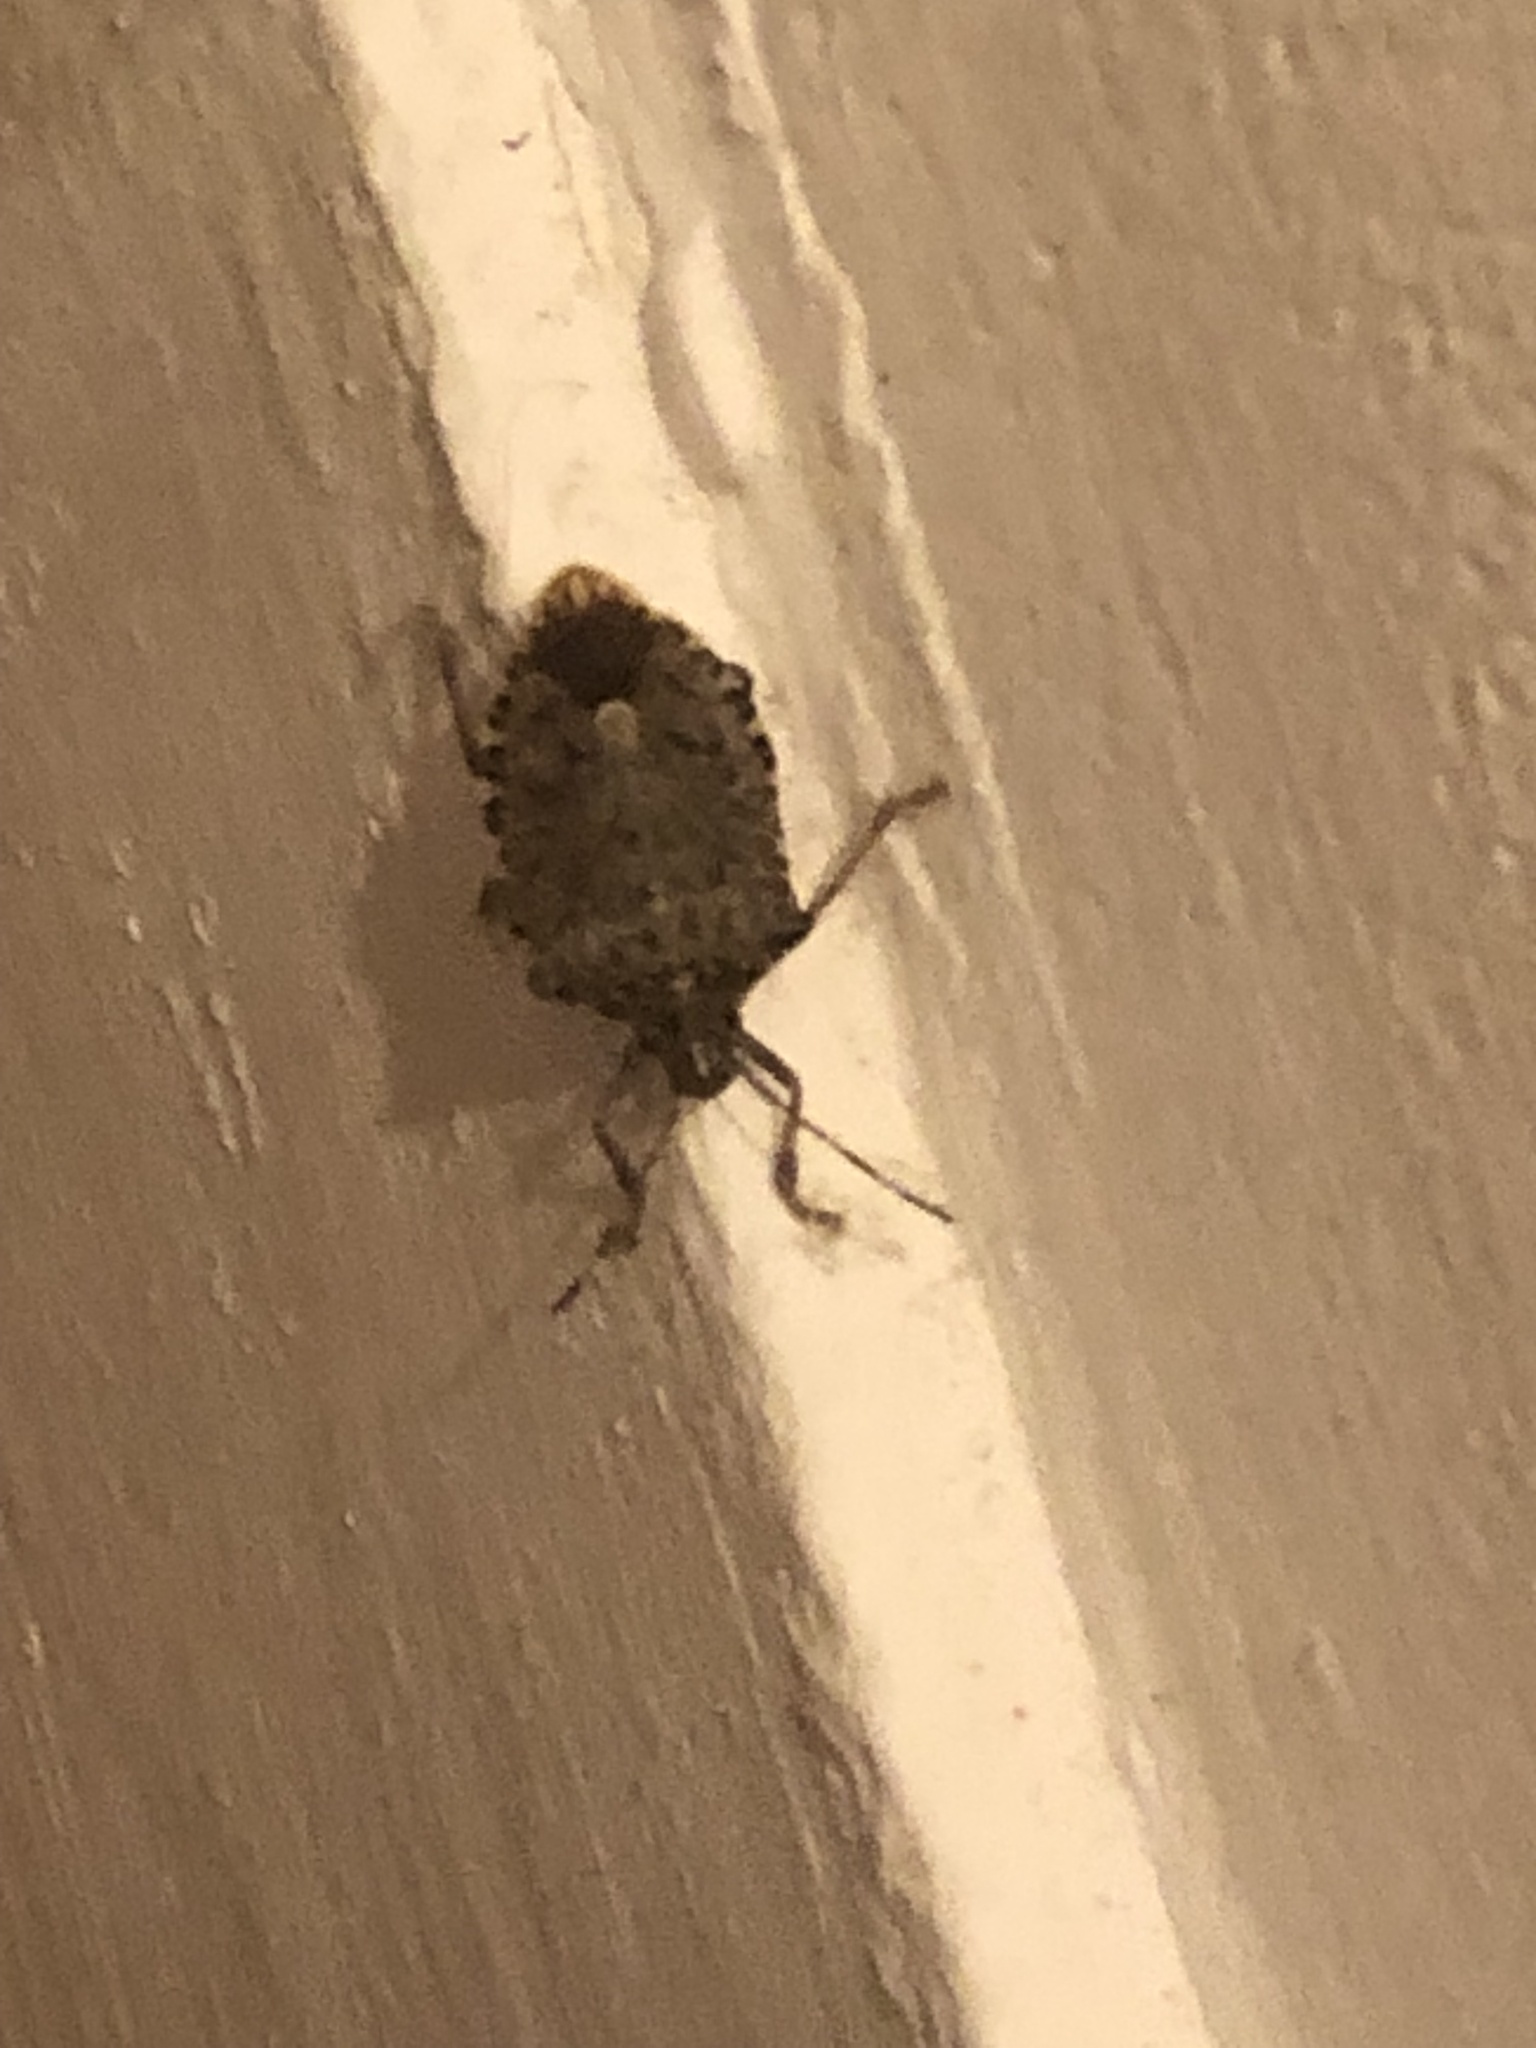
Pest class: stink_bug